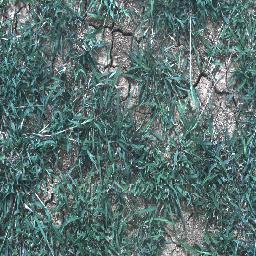
Label: negative